Gennaro Gattuso

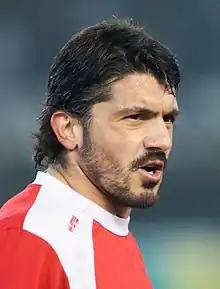
Gattuso in 2013

Gennaro Ivan Gattuso (born 9 January 1978) is an Italian professional football manager and former player who is currently the head coach of the Italy national team.